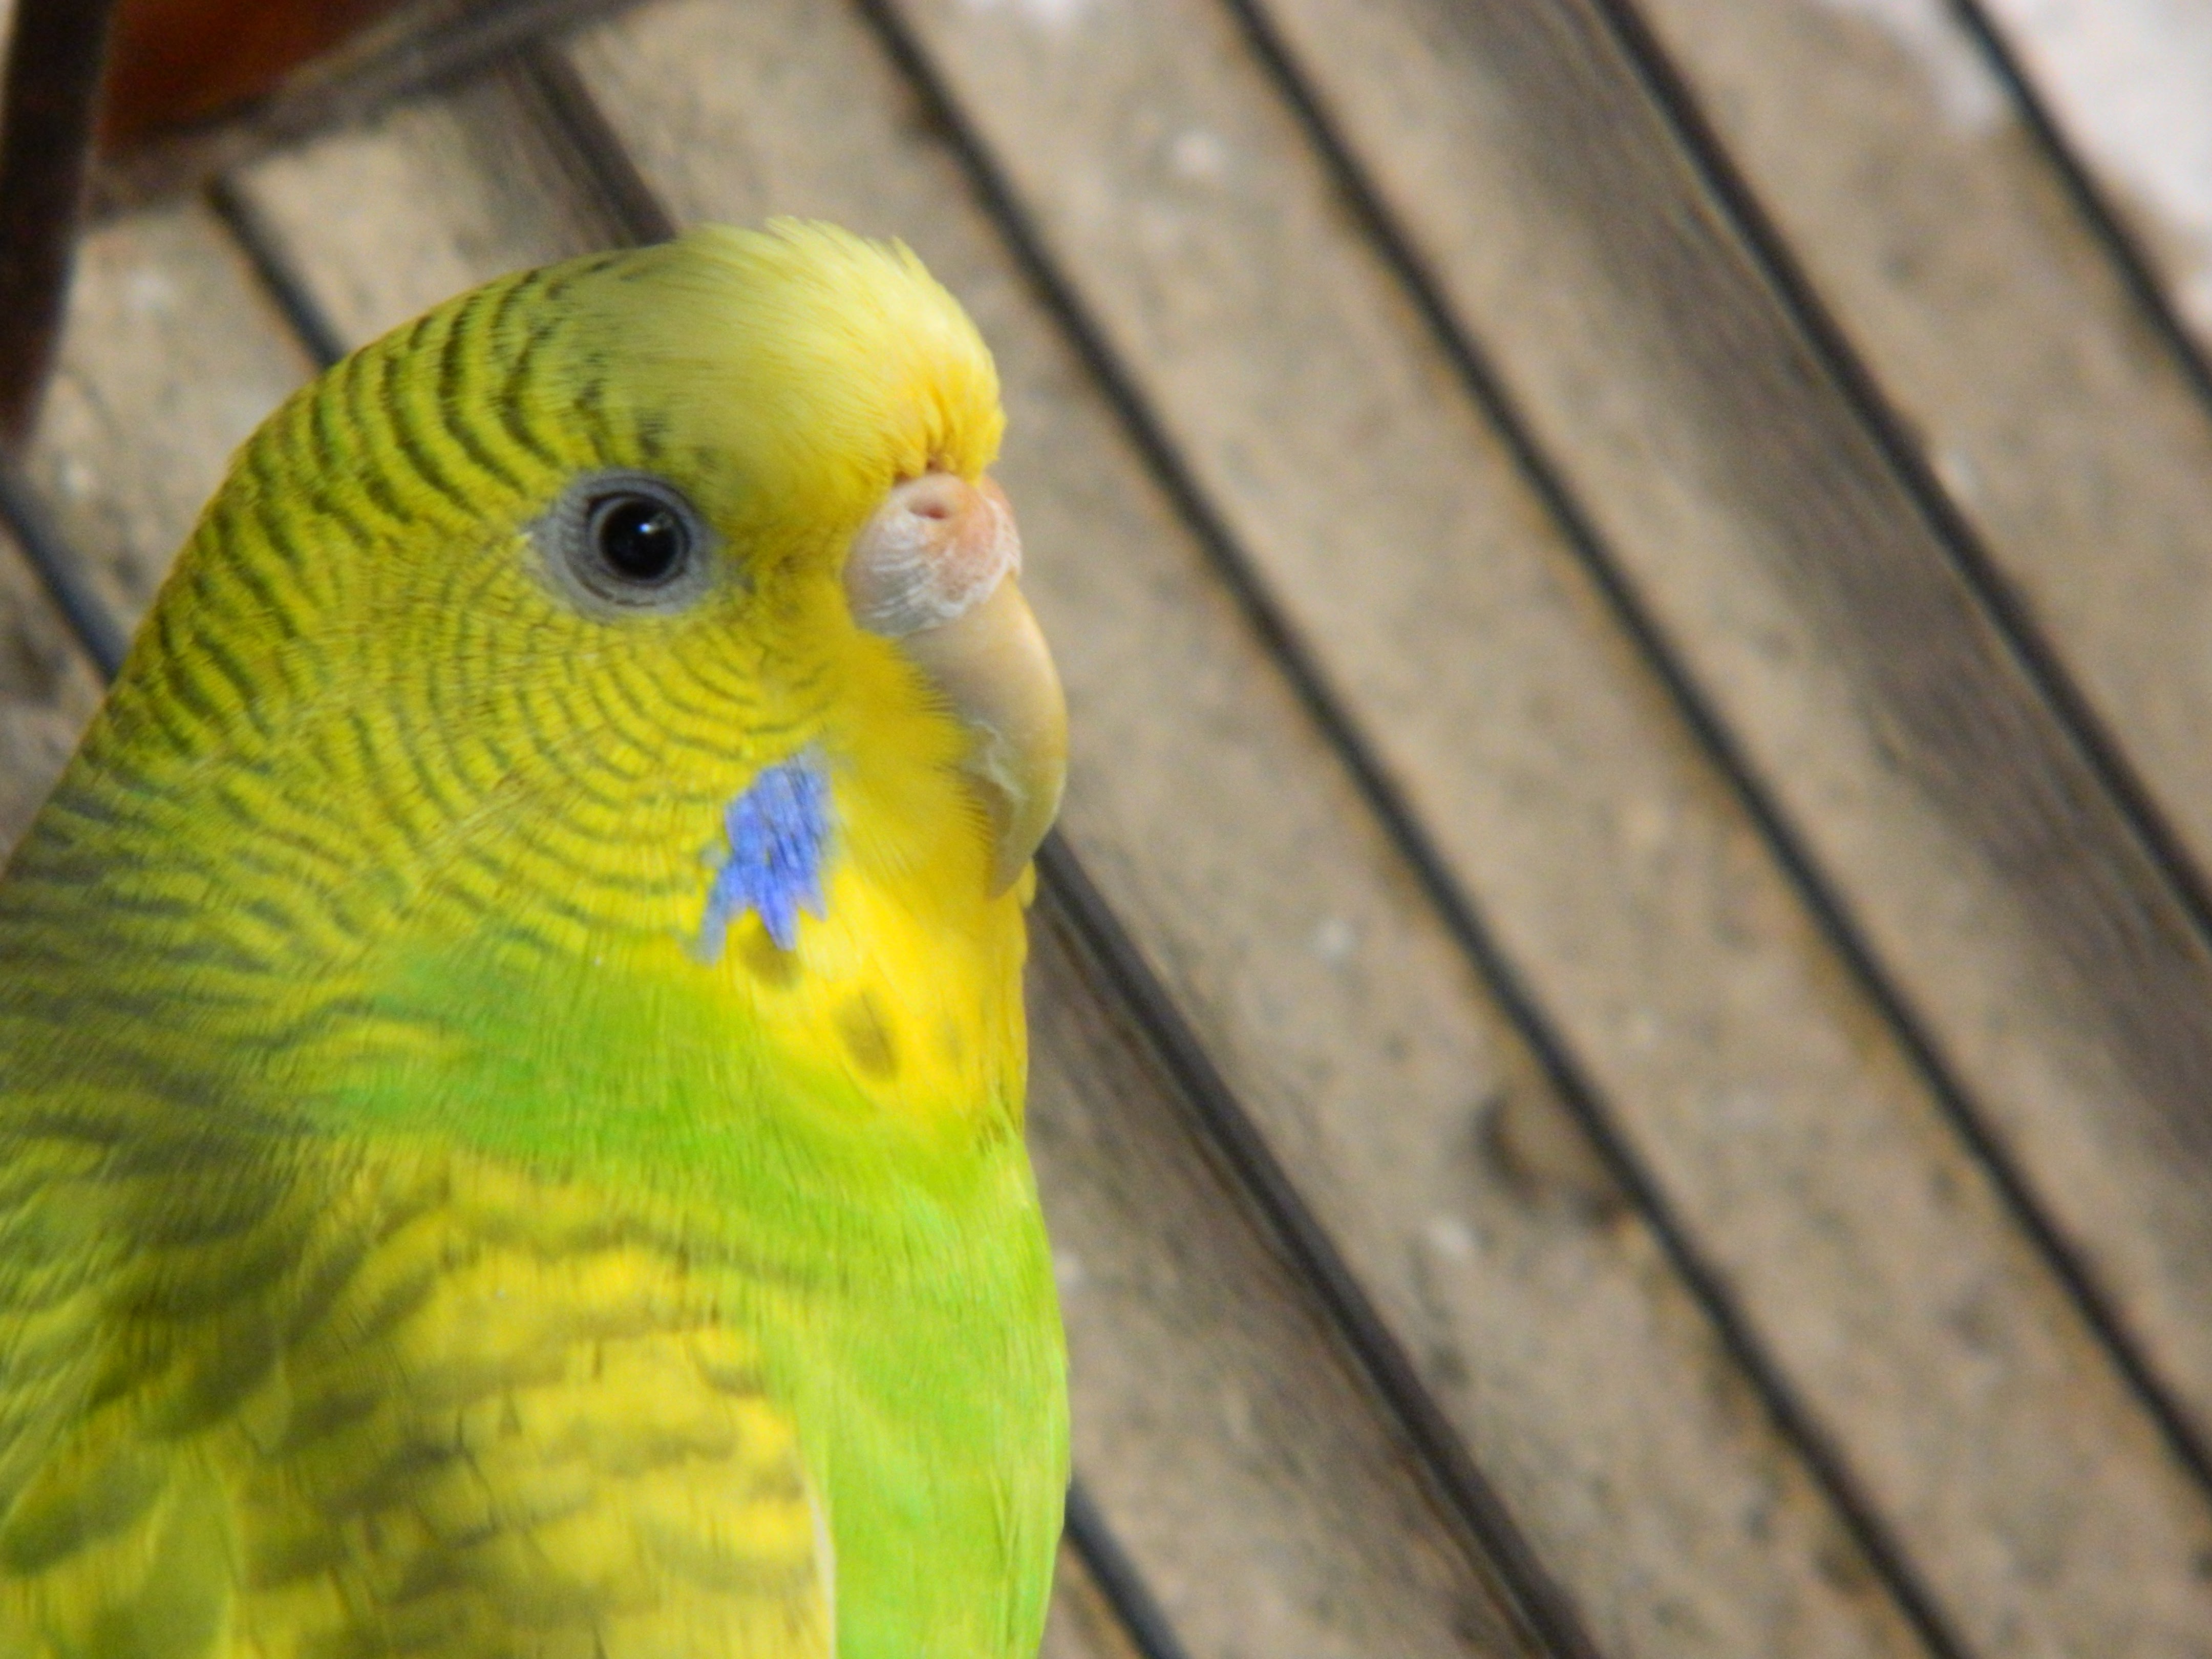
periquito, bird, common pet parakeet, parakeet, beak, parrot, fauna, feather, perico, lovebird, organism, lorikeet, bird supply